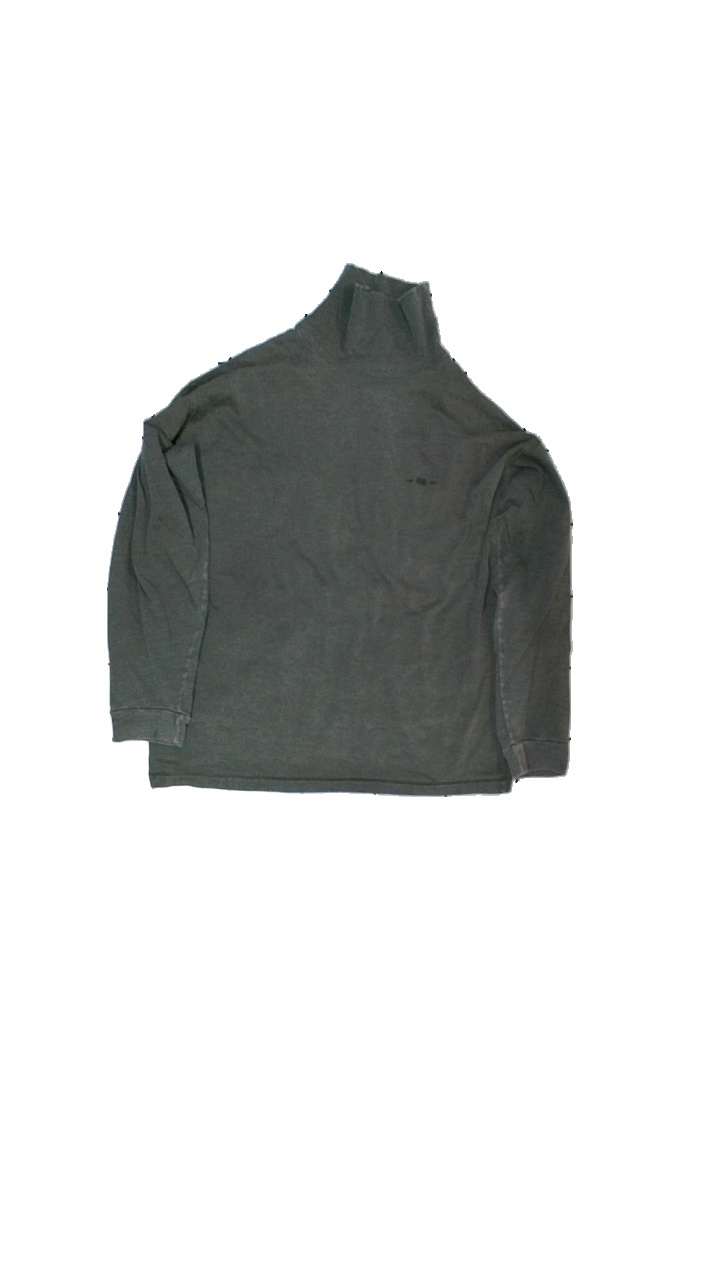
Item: Top (Ladies)
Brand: Missing
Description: långärmad tröja med turtle neck
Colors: Green
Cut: Turtle neck
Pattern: Embroidered
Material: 80% viskos 20% polyester
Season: All
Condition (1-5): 4
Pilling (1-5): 3
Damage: nopprig
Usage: Export
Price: <50